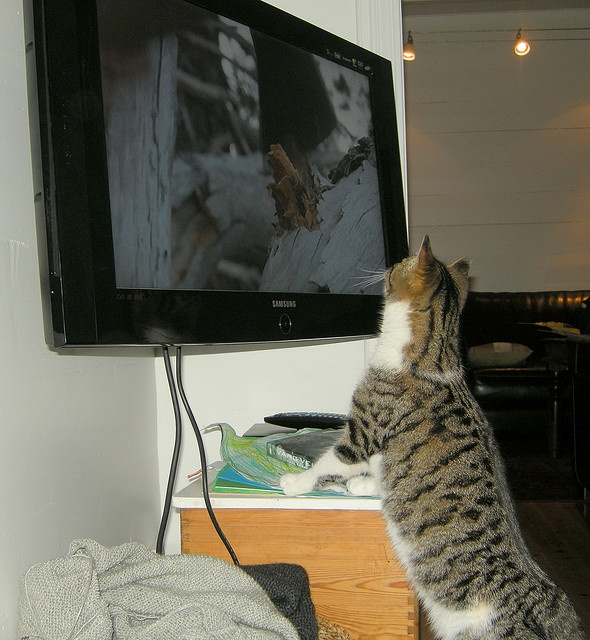
A CAT IS MESMORIZED WATHCING A TELEVISION SHOW
A grey black and white cat on the edge of a counter next to television.
A cat watches a small animal on a television screen.
A cat standing on its hind legs in front of a TV
The cat is looking at the television screen.